François Jullien

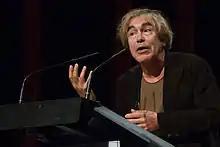
François Jullien at the International Geography Festival of Saint-Dié-des-Vosges, October 2013

François Jullien's work has been criticized by certain sinologists, chief among them Jean-François Billeter. The two principal texts published by Billeter against Jullien and his method are: